Peace of Leoben

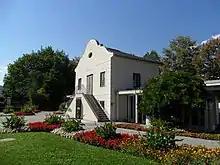
The garden house formerly owned by Josef von Eggenwald was the site of the signing

The Peace of Leoben was a general armistice and preliminary peace agreement between the Holy Roman Empire and the First French Republic that ended the War of the First Coalition. It was signed at Eggenwaldsches Gartenhaus, near Leoben, on 18 April 1797 (29 germinal V in the French revolutionary calendar) by General Maximilian von Merveldt and the Marquis of Gallo on behalf of the Emperor Francis II and by General Napoléon Bonaparte on behalf of the French Directory. Ratifications were exchanged in Montebello on 24 May, and the treaty came into effect immediately.